1988–89 Atlanta Hawks season

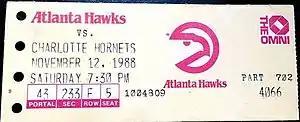
A ticket for a November 1988 game between the Hawks and the Charlotte Hornets.

The 1988–89 NBA season was the 40th season for the Atlanta Hawks in the National Basketball Association, and their 21st season in Atlanta, Georgia. After falling into the second round of the NBA playoffs for three straight seasons, the Hawks signed free agent and All-Star forward Moses Malone, who won a championship with the Philadelphia 76ers in the 1983 NBA Finals, acquired All-Star guard Reggie Theus from the Sacramento Kings, and signed undrafted rookie small forward Duane Ferrell during the off-season. However, Kevin Willis was out with a broken foot suffered during the preseason, and was later on suspended indefinitely for missing functions and rehabilitation therapy.